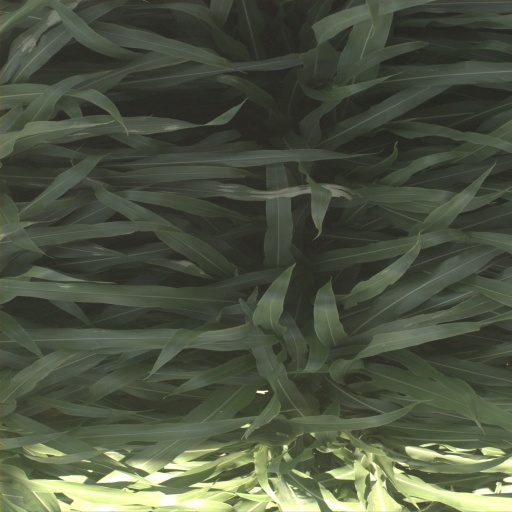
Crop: sorghum